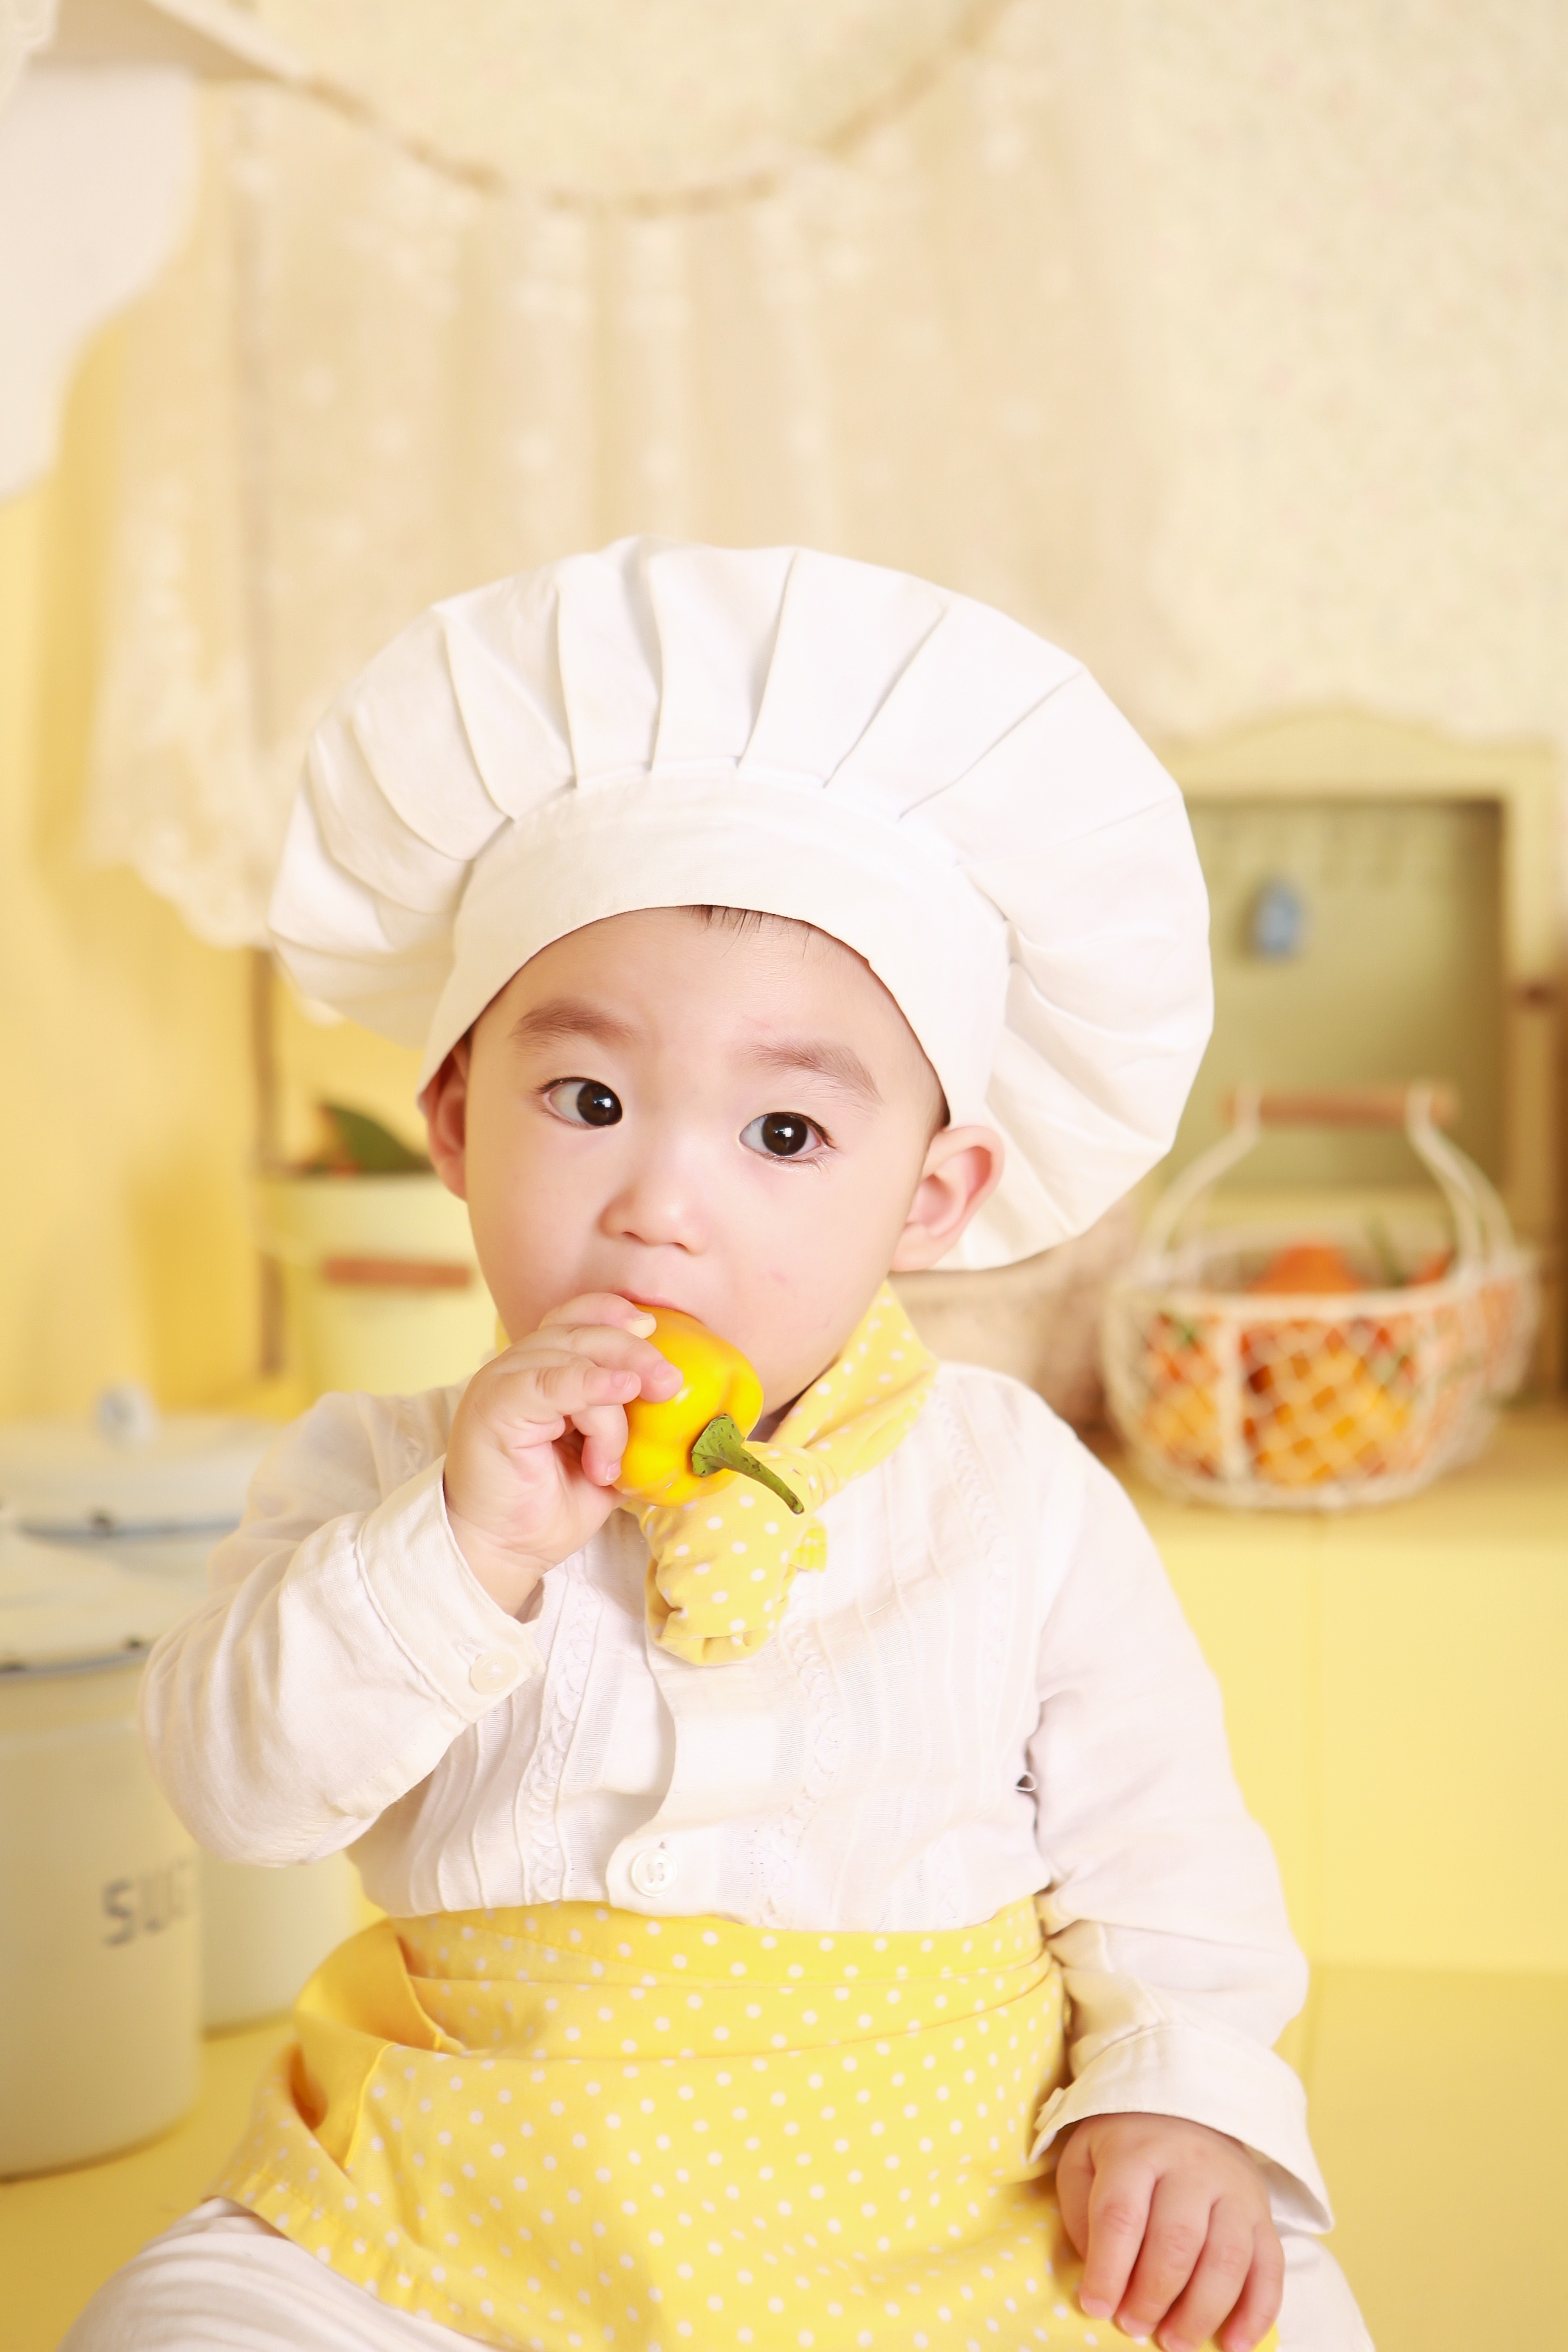
person, people, boy, kid, cute, portrait, young, food, cooking, small, kitchen, child, hat, yellow, healthy, baby, childhood, chef, cook, product, eating, dress, infant, toddler, dinner, baker, little, skin, adorable, sweetness